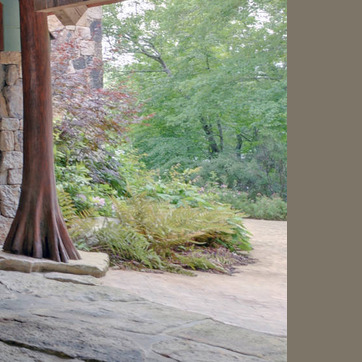
Material: foliage